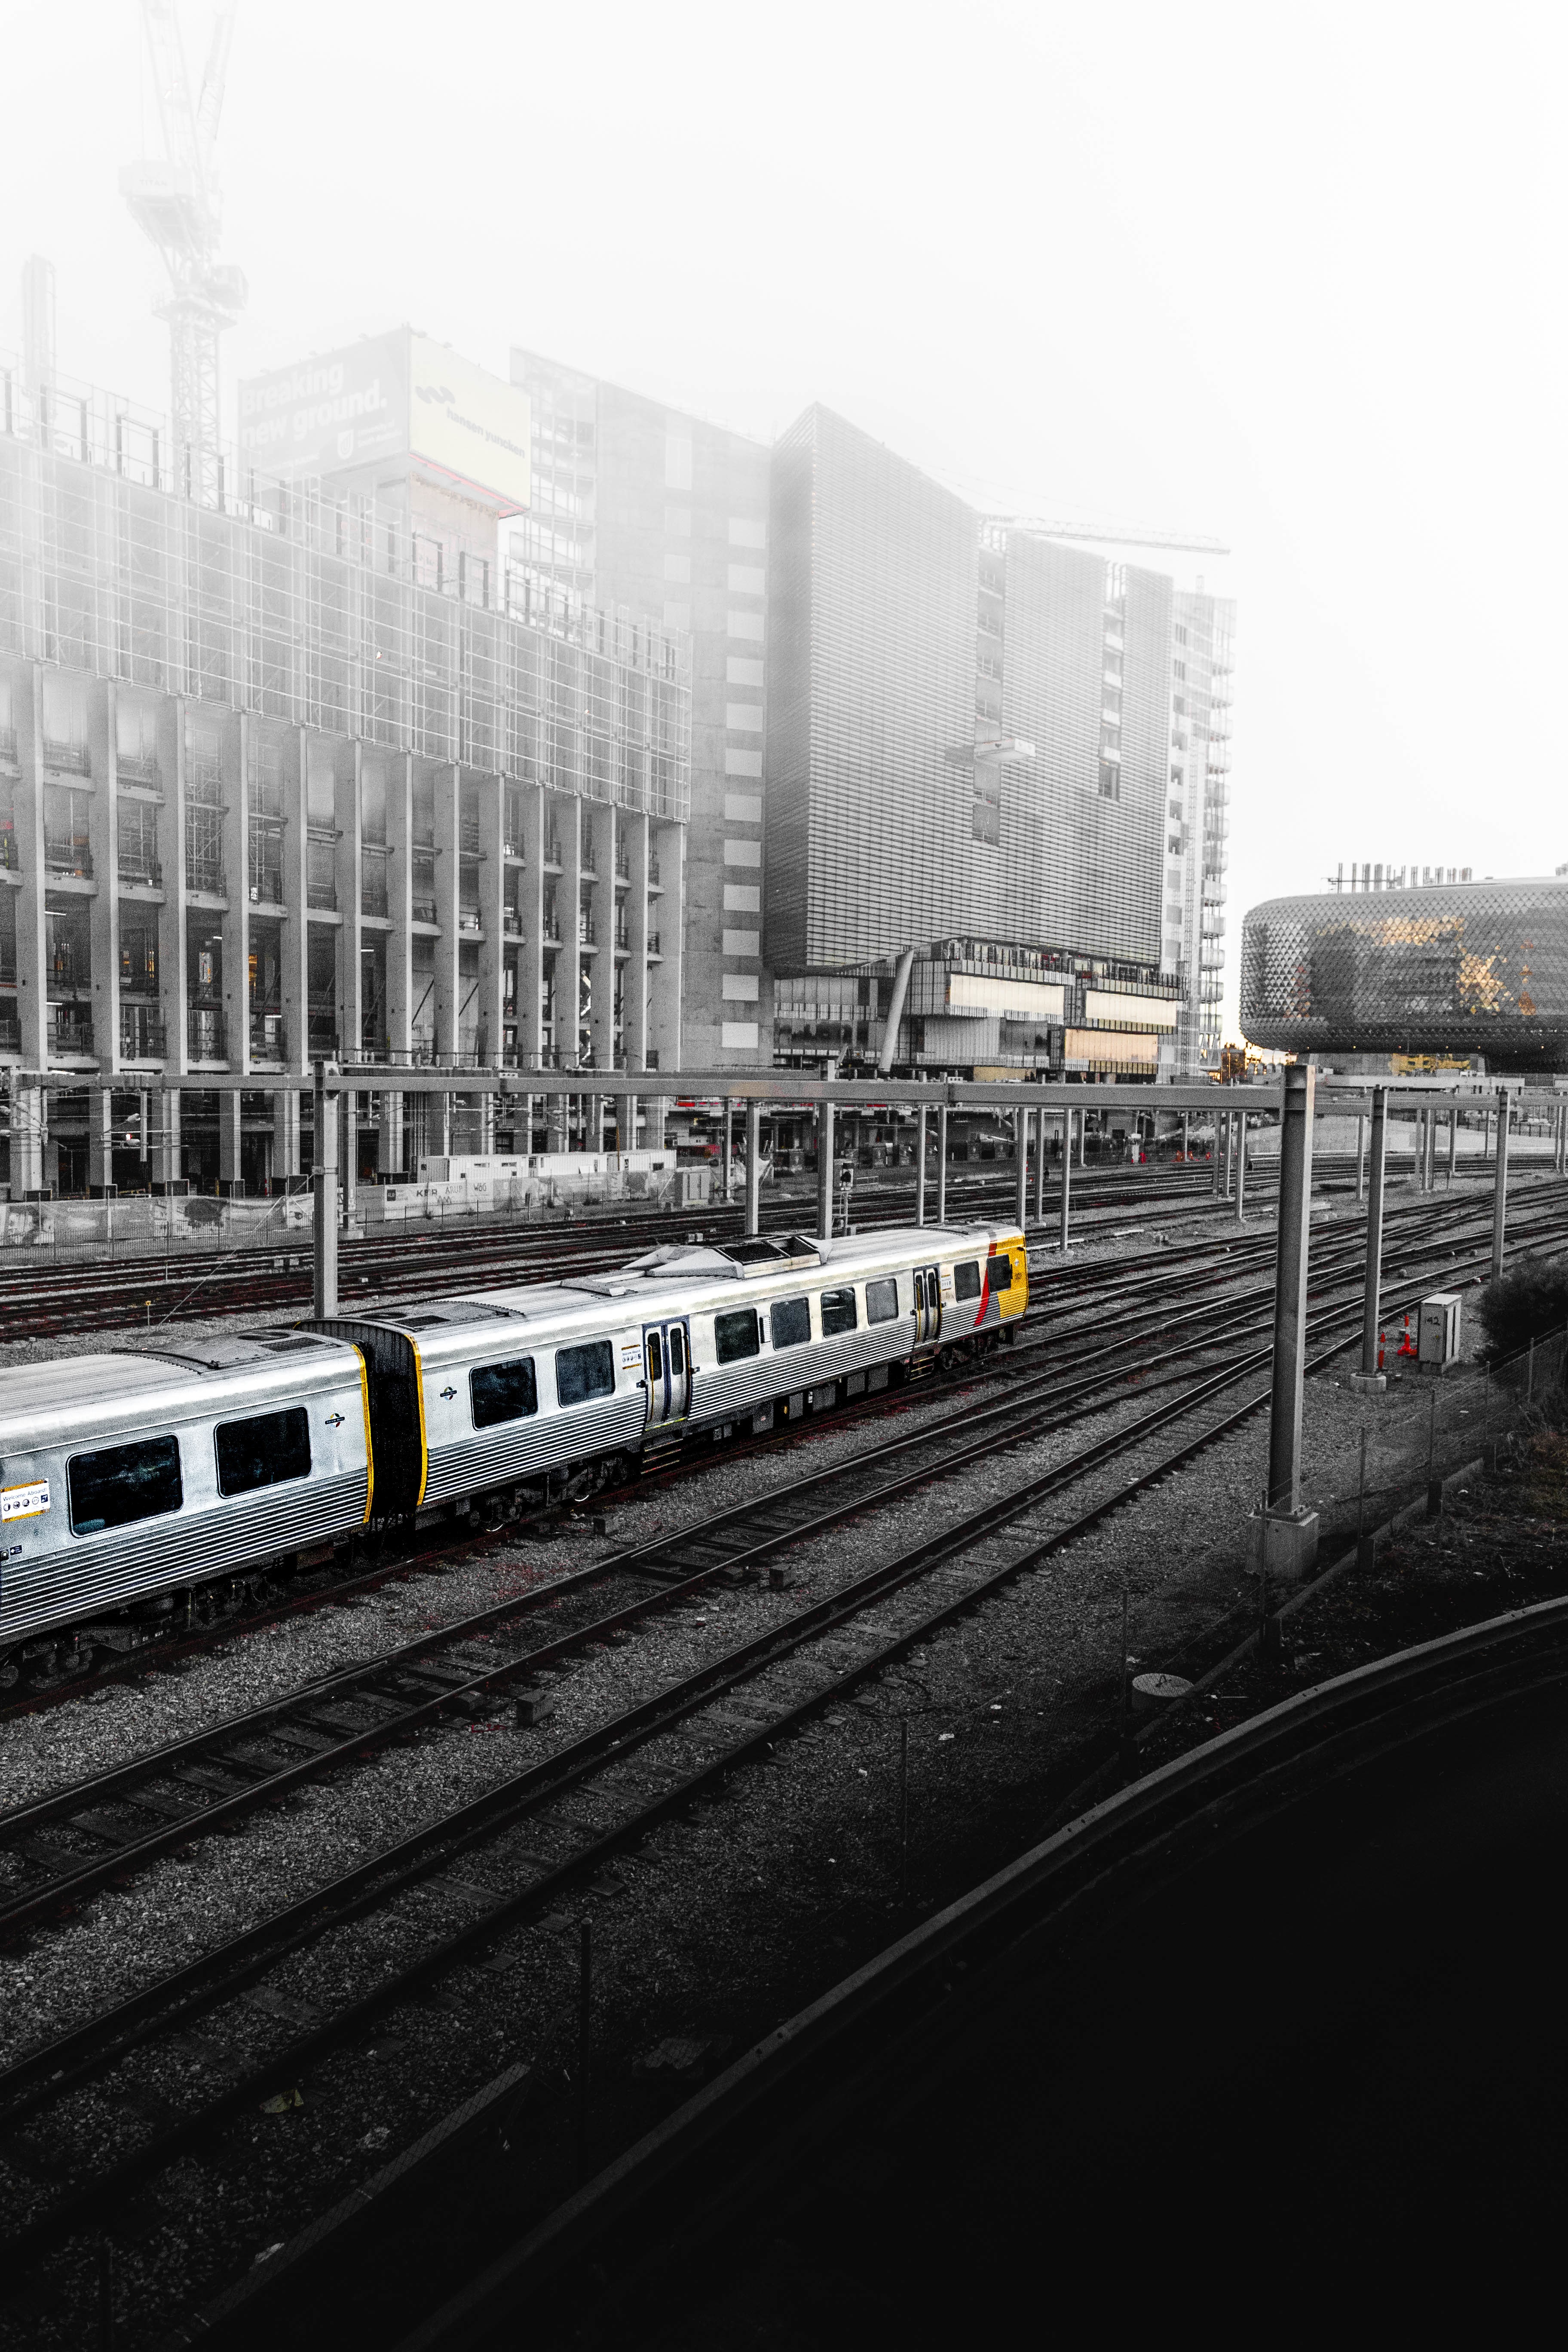
black and white, track, traffic, highway, train, cityscape, transport, vehicle, train station, monochrome, public transport, rail transport, monochrome photography, metropolitan area